MicroRNA

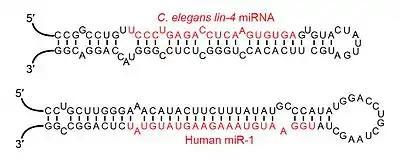
Examples of miRNA hairpins (stem-loops), with the mature miRNAs shown in red

Micro ribonucleic acid (microRNA, miRNA, μRNA) are small, single-stranded, non-coding RNA molecules containing 21–23 nucleotides. Found in plants, animals, and even some viruses, miRNAs are involved in RNA silencing and post-transcriptional regulation of gene expression. miRNAs base-pair to complementary sequences in messenger RNA (mRNA) molecules, then silence said mRNA molecules by one or more of the following processes: